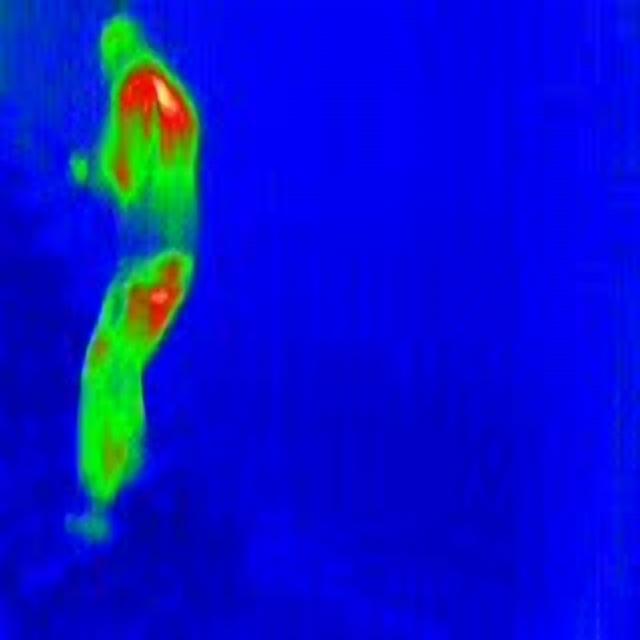
Detected objects:
label: person